Gothic fiction

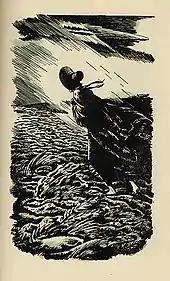
Jane Eyre's trial through the moors in Charlotte Brontë's "Jane Eyre" (1847)

Byron was also the host of the celebrated ghost-story competition involving himself, Percy Bysshe Shelley, Mary Shelley, and John William Polidori at the Villa Diodati on the banks of Lake Geneva in the summer of 1816. This occasion was productive of both Mary Shelley's "Frankenstein, or, The Modern Prometheus" (1818), and Polidori's short story "The Vampyre" (1819), featuring the Byronic Lord Ruthven. "The Vampyre" has been accounted by cultural critic Christopher Frayling as one of the most influential works of fiction ever written and spawned a craze for vampire fiction and theatre (and, latterly, film) that has not ceased to this day. Although clearly influenced by the Gothic tradition, Mary Shelley's novel is often considered the first science fiction novel, despite the novel's lack of any scientific explanation for the animation of Frankenstein's monster and the focus instead on the moral dilemmas and consequences of such a creation. "Frankenstein" is also credited for enhancing the traditional setting in Gothic fiction, in which the ruined castle and haunted room is replaced by a scientist's laboratory.